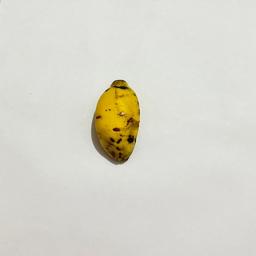
Ripeness: Ripe